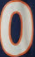
Number: 0